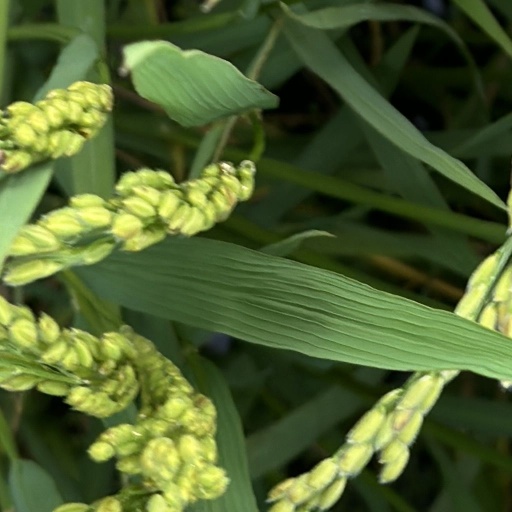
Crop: rice